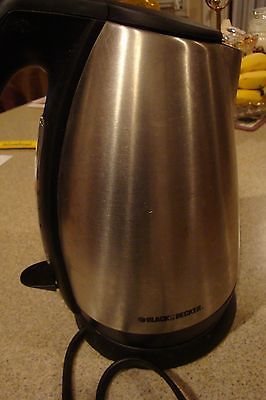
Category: kettle